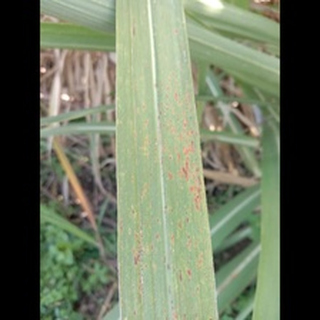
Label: sugarcane_rust